Auto Destruct

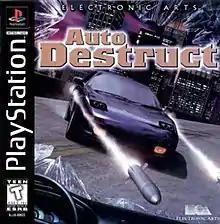
North American cover art

Auto Destruct is a video game developed by the Swedish studio Neurostone and published by Electronic Arts. It was released for the PlayStation. The player takes on the role of a retired race car driver hunting down the fanatical cult that murdered his wife and daughter. The music was composed by English electronic producer Danny Briottet.